Chauncey Billups

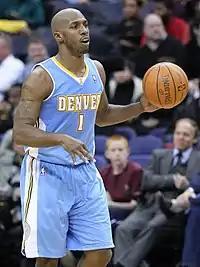
Billups with the Denver Nuggets in 2011

For the 2009–10 season, Billups reverted to wearing #1, the same number he wore with the Pistons. Teammate J. R. Smith, who had previously worn #1 since being acquired by the Nuggets in 2006, changed to the #5 jersey. On November 27, 2009, in the Nuggets' 128–125 win over the New York Knicks, Billups scored 32 points while teammate Carmelo Anthony scored 50. This made them only the third duo in NBA history to score at least 30 and 50 points respectively. On February 5, 2010, Billups set a career high in points with a 39-point performance in a road win over the Los Angeles Lakers with 27 of them coming from 9 three-pointers. Billups was chosen as the replacement by David Stern for injured New Orleans Hornets point guard Chris Paul at the 2010 NBA All-Star Game. During the 2010–11 season, he averaged 16.5 points, 5.3 assists, and 2.5 rebounds in 32.3 minutes per game. His .441 three-point field goal percentage was a career high.